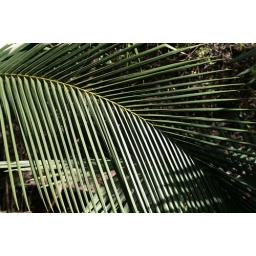
Palm leaf patterns close to the hotel window - at first floor level (2nd floor in Australia!).